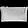
Label: Bag